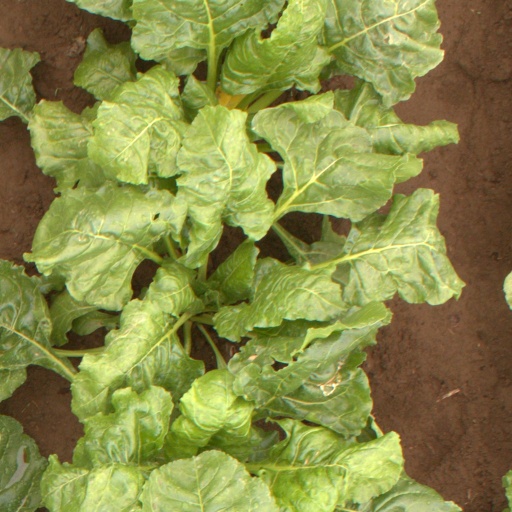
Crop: sugar beet